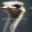
Label: bird